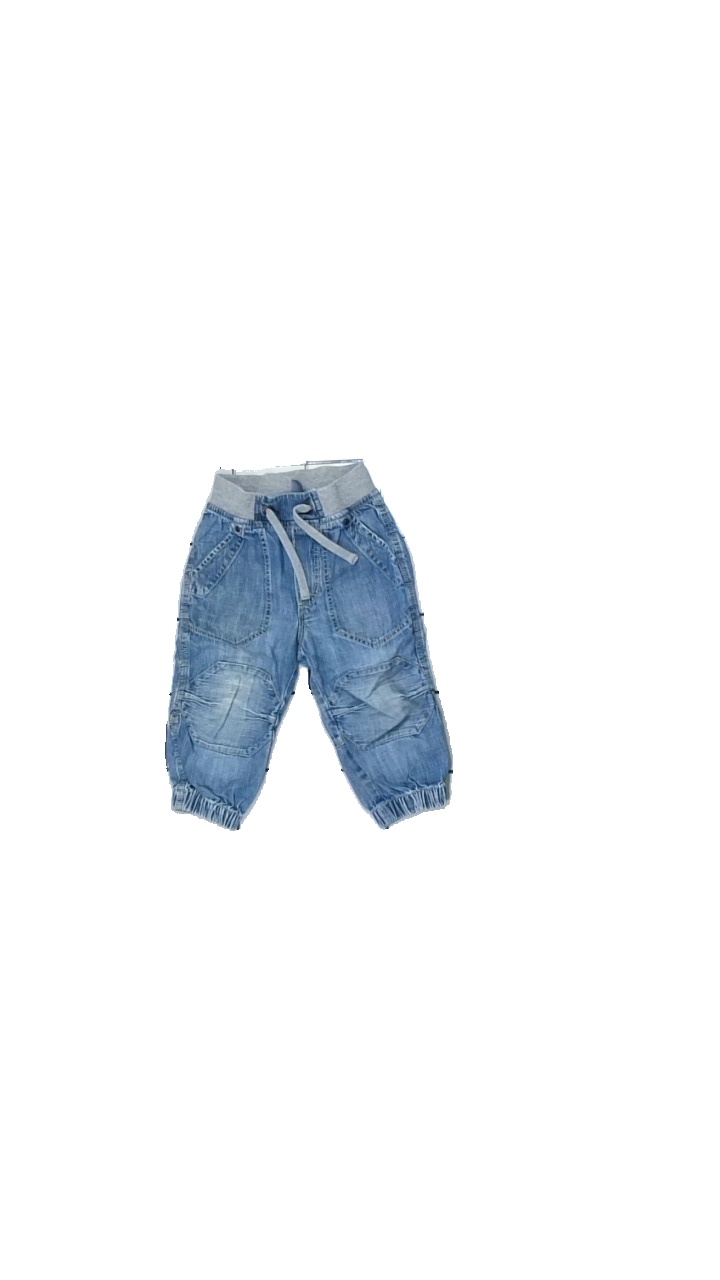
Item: Jeans (Children)
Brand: H&m
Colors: Blue
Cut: Regular
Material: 100% Cott
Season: All
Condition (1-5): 2
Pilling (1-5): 5
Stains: Minor
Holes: Minor
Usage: Recycle
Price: <50